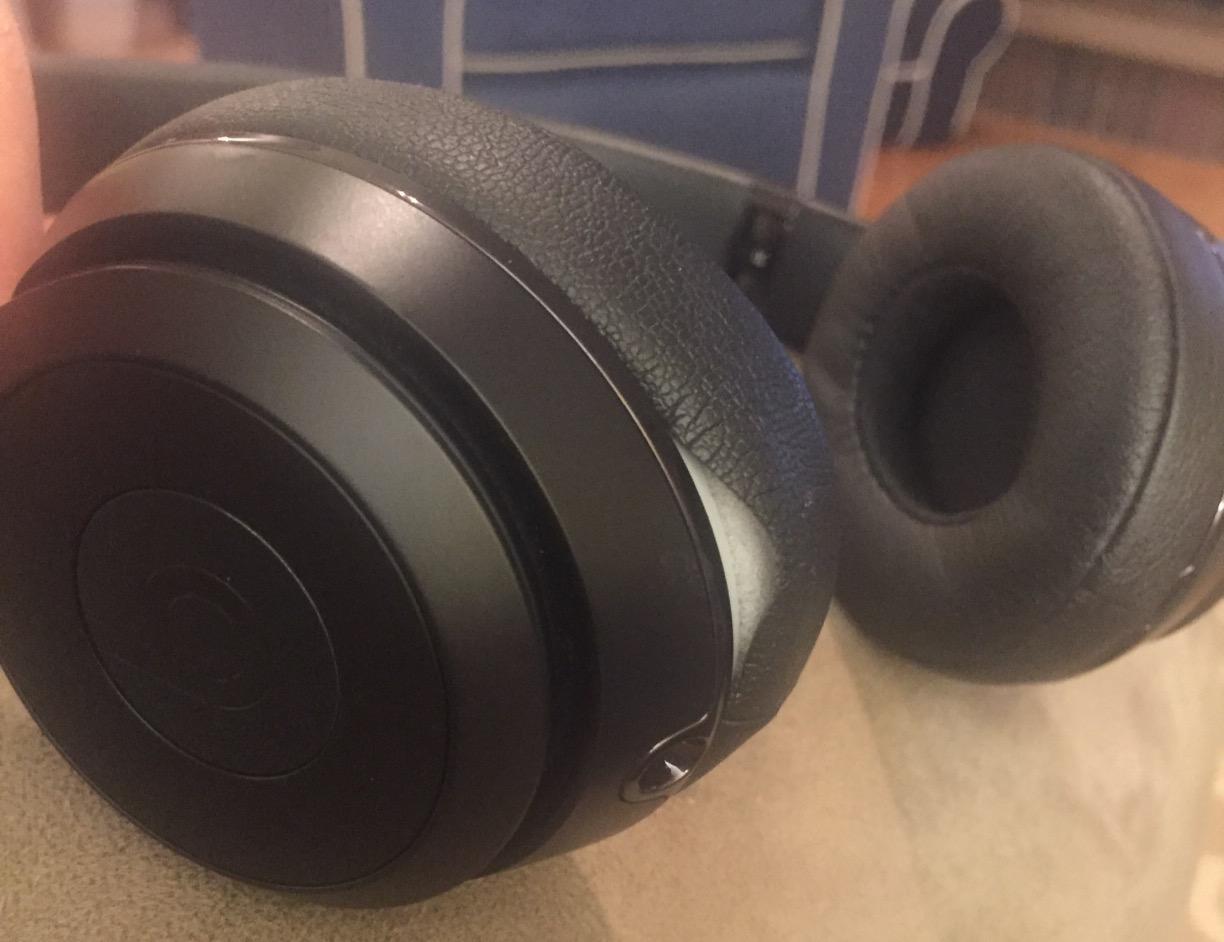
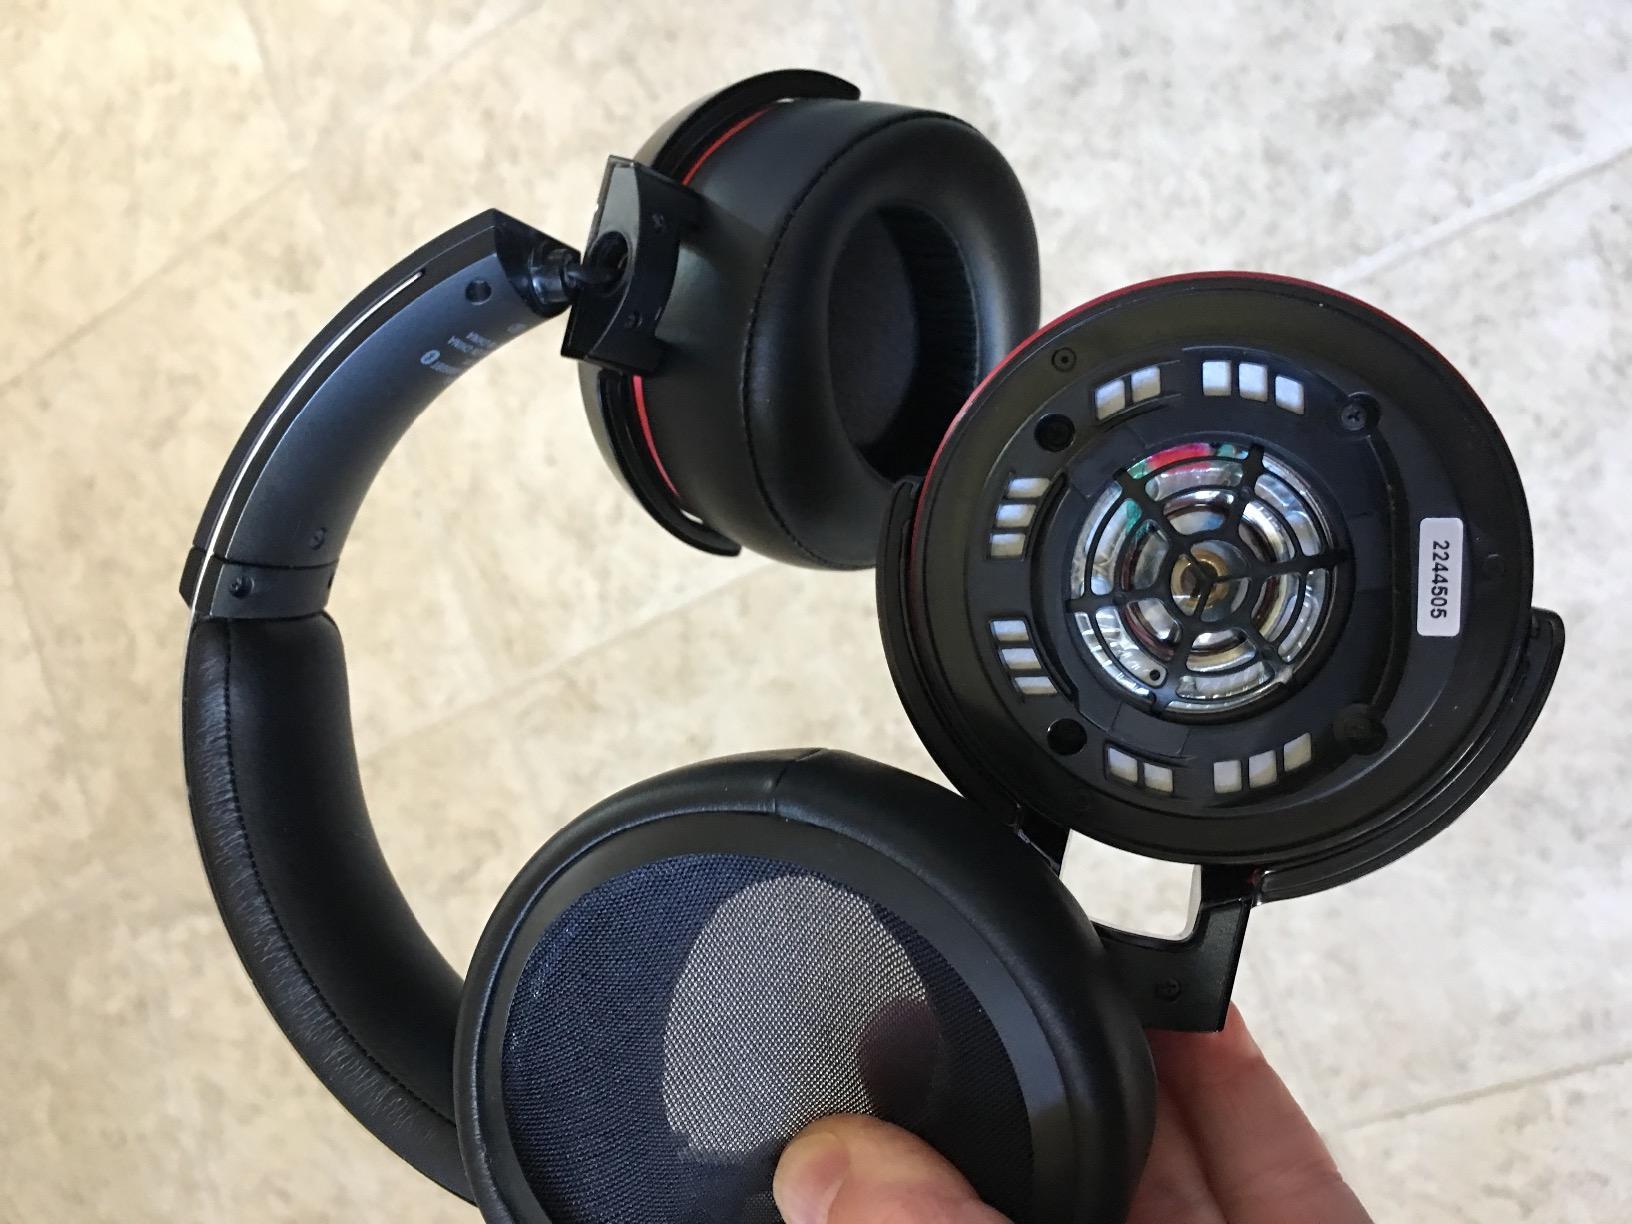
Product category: headphones
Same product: no